Ghostbusters: The Video Game

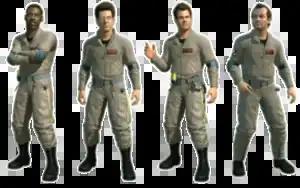
In-game likenesses of Ernie Hudson, Harold Ramis, Dan Aykroyd, and Bill Murray

In 2006, game developer ZootFly started to work on a "Ghostbusters" game before having secured the rights to develop the game from Sony. The company subsequently released videos of an early version of the game. The company was unable to secure the rights to develop the game as a "Ghostbusters" game, continuing to develop the game as a non-"Ghostbusters-"themed game renamed "TimeO".